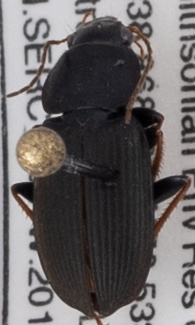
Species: Amphasia sericea
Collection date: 2019-09-05
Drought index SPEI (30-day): -1.45
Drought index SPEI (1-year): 1.082
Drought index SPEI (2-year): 1.546